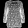
Label: Shirt